History of rugby union

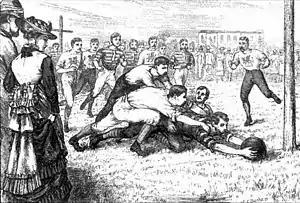
Europeans playing rugby football in Kolkata, India; the main legacy of this development was the Calcutta Cup

In 1851, a football of the kind used at Rugby School was exhibited at the first World's Fair, the Great Exhibition in London. This ball can still be seen at the Webb Ellis Rugby Football Museum and it has a definite ovoid shape. In 1862, Richard Lindon introduced rubber bladders and, because of the pliability of the rubber, balls could be manufactured with a more pronounced shape. As an oval ball was easier to handle, a gradual flattening of the ball continued over the years as the emphasis of the game moved towards handling and away from dribbling. In 1892, the RFU included compulsory dimensions for the ball for the first time in the Laws of the Game. In the 1980s, leather-encased balls, which were prone to water-logging, were replaced with balls encased in synthetic waterproof materials.